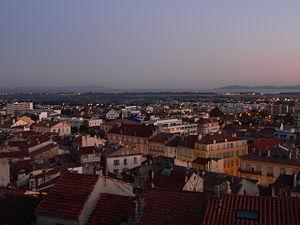
Hyères, France vue des hauteurs au coucher du soleil